Narcotics Anonymous

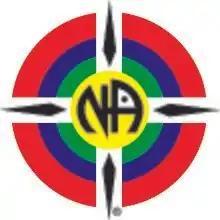

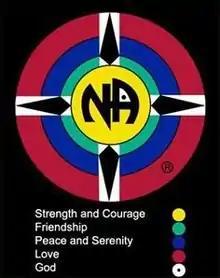
The Group Logo explained

Narcotics Anonymous (NA), founded in 1953, describes itself as a "nonprofit fellowship or society of men and women for whom drugs had become a major problem." Narcotics Anonymous uses a 12-step model developed for people with varied substance use disorders and is the second-largest 12-step organization, after 12-step pioneer Alcoholics Anonymous.